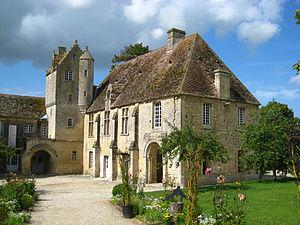
logis seigneurial du prieuré Saint-Gabriel à Saint-Gabriel-Brécy dans le Calvados (Basse-Normandie, France).
La Seulles est un fleuve côtier du nord-ouest de la France, en Normandie, dans le département du Calvados, qui se jette dans la Manche à Courseulles-sur-Mer.
Cette liste regroupe une partie des monuments historiques du Calvados.
Cette liste regroupe une partie des monuments historiques du Calvados.